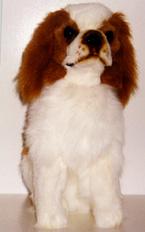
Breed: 207-n000026-Blenheim_spaniel